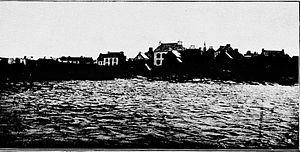
Molène en 1898 (photographie prise par Paul Gruyer, Ouessant, Enez Heussa, l'île de l'Epouvante)
Paul Gruyer est un traducteur, écrivain, photographe, historien et critique d'art français, né le 13 mars 1868 dans le 9ᵉ arrondissement de Paris et mort le 27 octobre 1930 à Marly-le-Roi.
Île-Molène [il mɔlɛn] est une commune française, principalement constituée de l'île de Molène, île de l'Iroise au large de la côte ouest du Finistère, en Bretagne. La plupart des autres îles de l'archipel de Molène appartiennent en réalité à la commune du Conquet.